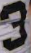
Number: 3